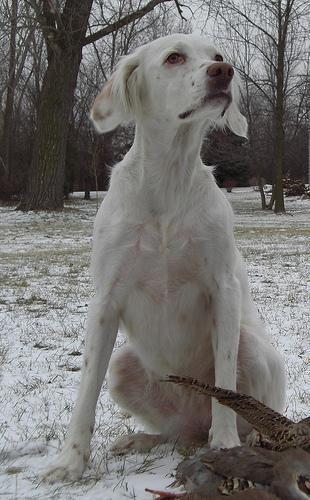
english setter